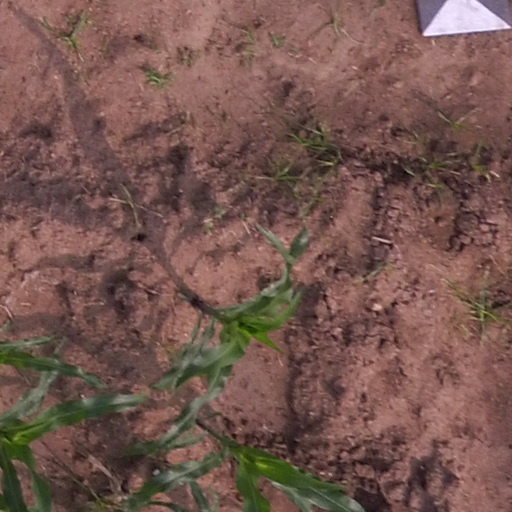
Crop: maize; corn